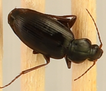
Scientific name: Calathus advena
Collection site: Rocky Mountains NEON (RMNP), plot RMNP_008